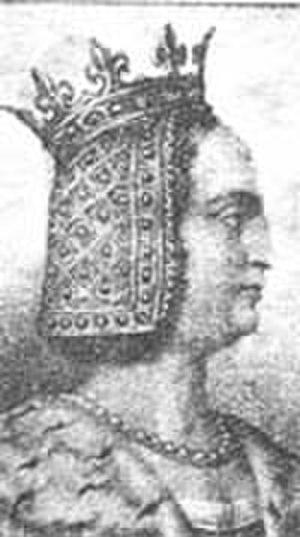
La reine de France est l'épouse du roi de France.